William Faulds

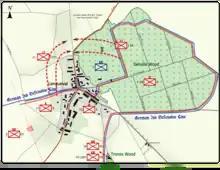
Depiction of the action during which Pte Faulds was cited for the Victoria Cross. Refer Battle of Delville Wood

The insurance money from the loss of the medals contributed to the building of the Capt W F Faulds VC MC Centre at the museum; the Centre consists of conference and function facilities.